Apocalypse: The Game of Nuclear Devastation (video game)

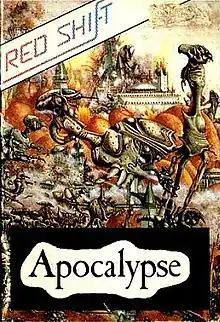

Apocalypse: The Game of Nuclear Devastation is a video game based on the board game "" by Games Workshop.